Foamy bark canker

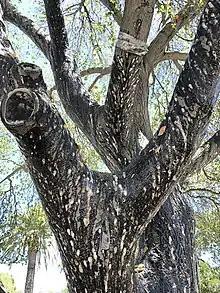
Infected tree on Stanford campus (July 2022)

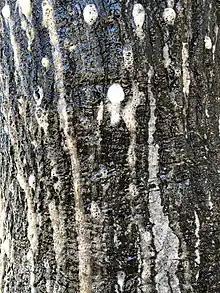
Closeup of infection showing weeping and foaming on oak tree.

Geosmithia putterillii, also known as Geosmithia pallida, is a species of fungus of the genus "Geosmithia," which was named by Australian mycologist John Pitt in 1979, is widely distributed and contains 10 species.